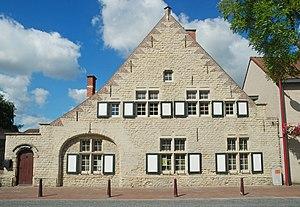
Belgique - Brabant flamand - Steenokkerzeel - Perk - Cure (pastorie)
L'église Saint-Nicolas est une église de style roman, gothique, classique et néo-gothique située à Perk, section de la commune belge de Steenokkerzeel, dans la province du Brabant flamand.